Cruach Mhór

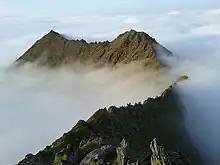
Ridge from Cnoc na Peiste, to The Big Gun (r), and on to Cruach Mhor (l), whose grotto is visible at its summit.

Cruach Mhór's prominence qualifies it to meet the Arderin classification, and the British Isles Simm and Hewitt classifications. Cruach Mhór does not appear in the MountainViews Online Database, "100 Highest Irish Mountains", as the prominence threshold is over .